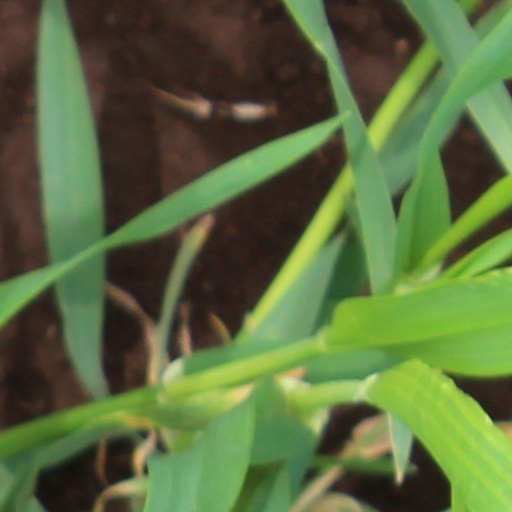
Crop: wheat